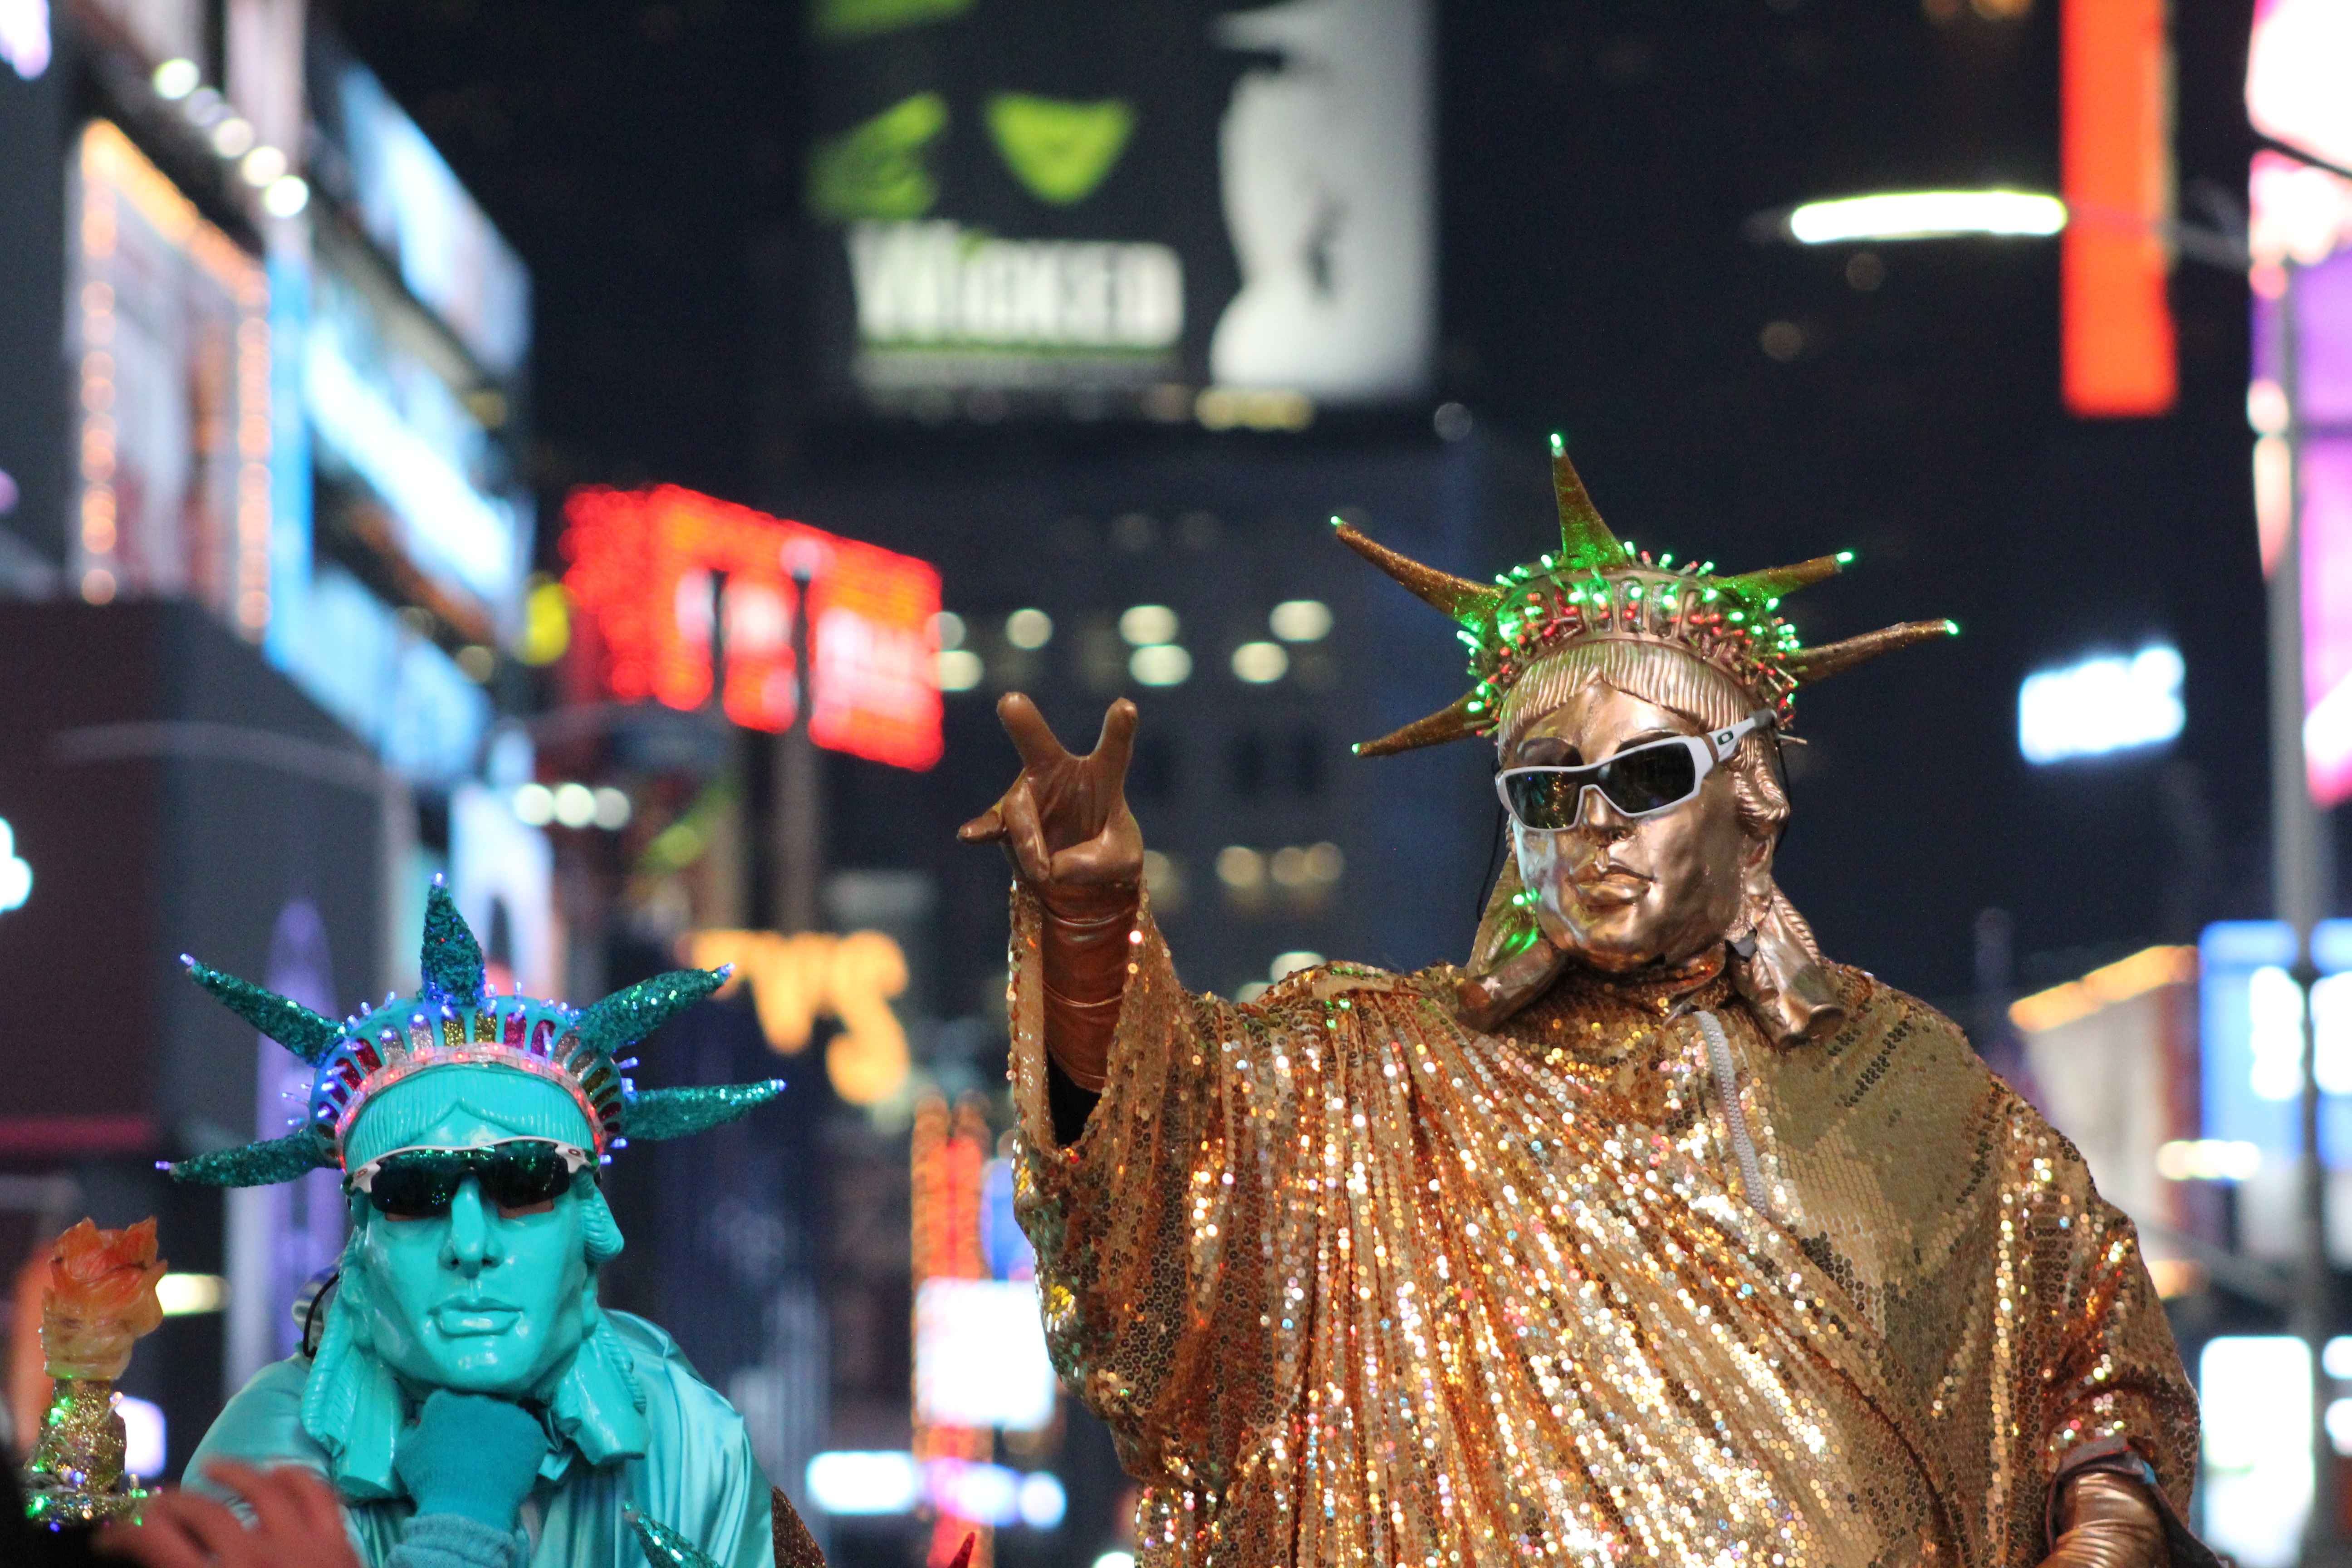
carnival, festival, event